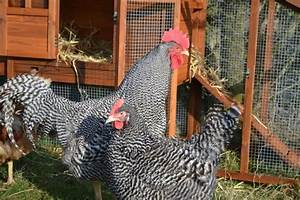
Label: chicken